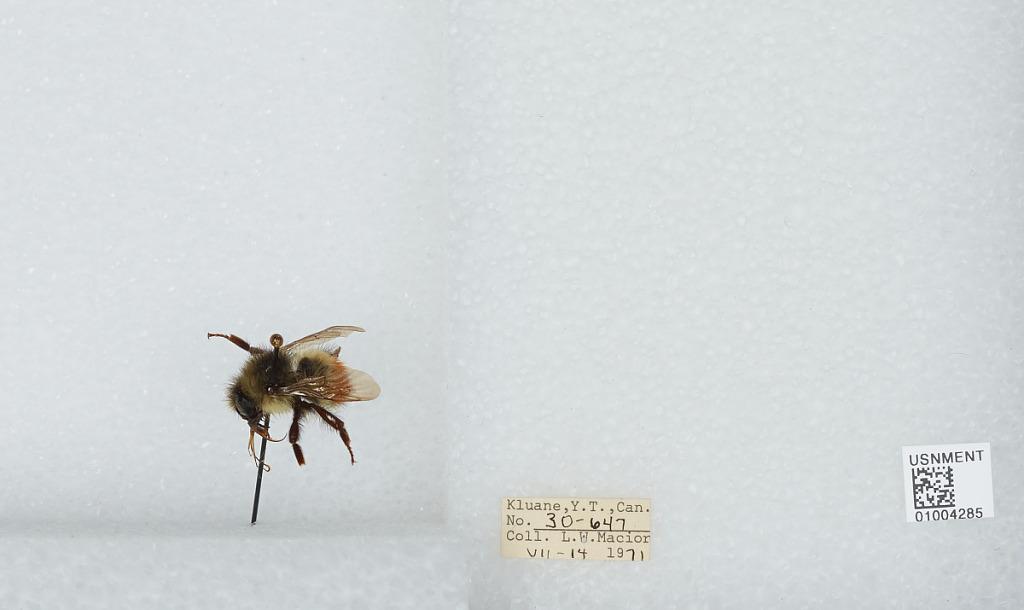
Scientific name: Bombus (Pyrobombus) flavifrons Cresson
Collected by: L. Macior
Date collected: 1971-7-14
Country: Canada
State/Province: Yukon Territory
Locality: Kluane
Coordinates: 60.75, -139.5